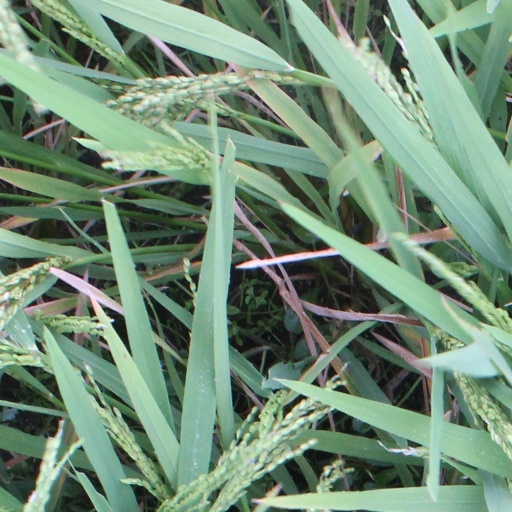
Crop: rice